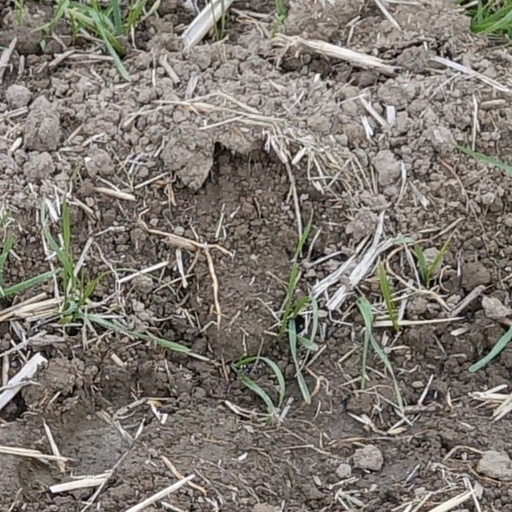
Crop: wheat